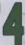
Number: 4